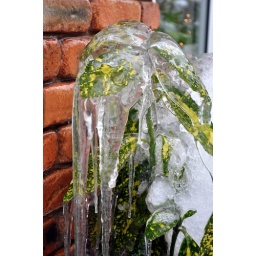
icicles on a plant outside that was unfortunate enough to be directly below the roof guttering